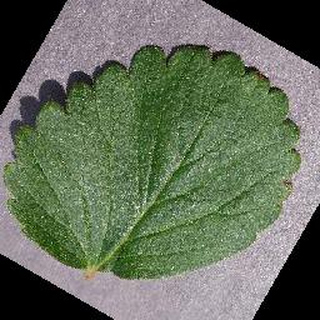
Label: healthy_strawberry